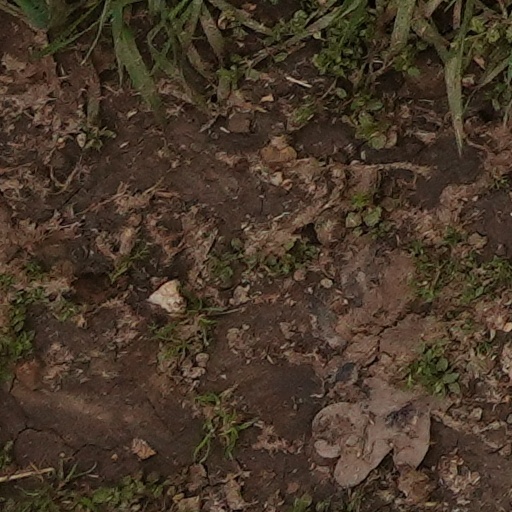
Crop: wheat